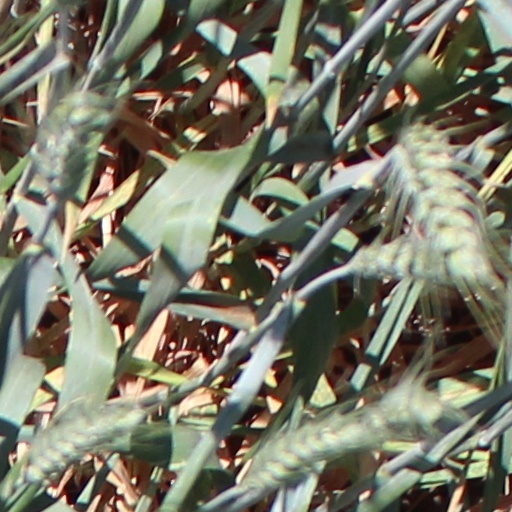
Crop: wheat